War crimes during the final stages of the Sri Lankan civil war

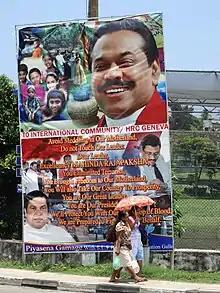
Party-sponsored messages of support for Rajapaksa against the UN seen in Galle, 2014

At the 11th special session of the United Nations Human Rights Council (UNHRC) in May 2009 seventeen countries attempted to get the UNHRC to investigate war crimes in Sri Lanka. They put forward a resolution that deplored abuses by both the Sri Lankan government forces and the Tamil Tigers, urged the government to co-operate fully with humanitarian organisations and to provide protection to civilians and displaced persons, and made an appeal to the Sri Lankan government to respect media freedom and investigate attacks against journalists and human rights defenders. This was thwarted after the Sri Lankan government received support from China, Russia, India and developing countries. The UNHRC instead passed resolution S-11/1 on 27 May 2009 which commended the Sri Lankan government's actions, condemned the Tamil Tigers and ignored allegations of violations of human rights and humanitarian law by government forces. This resolution was passed by 29 votes to 12 votes with 6 abstentions.